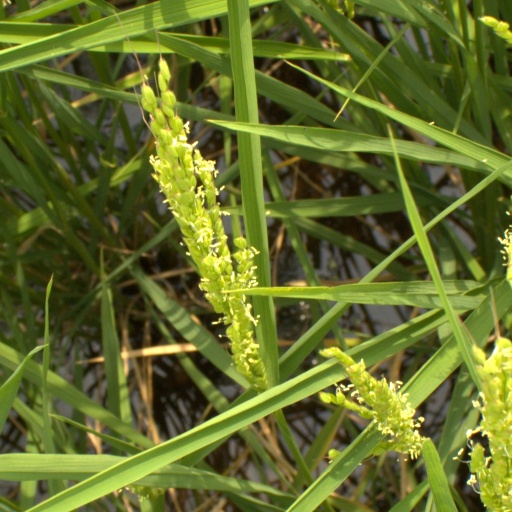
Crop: rice